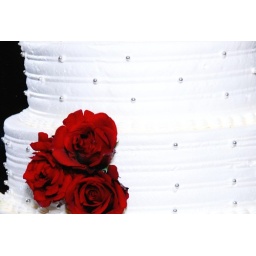
Cake: five tiered, white fondant with silver pearls, accented with red roses. January 17, 2010. Produced by Iris Fields